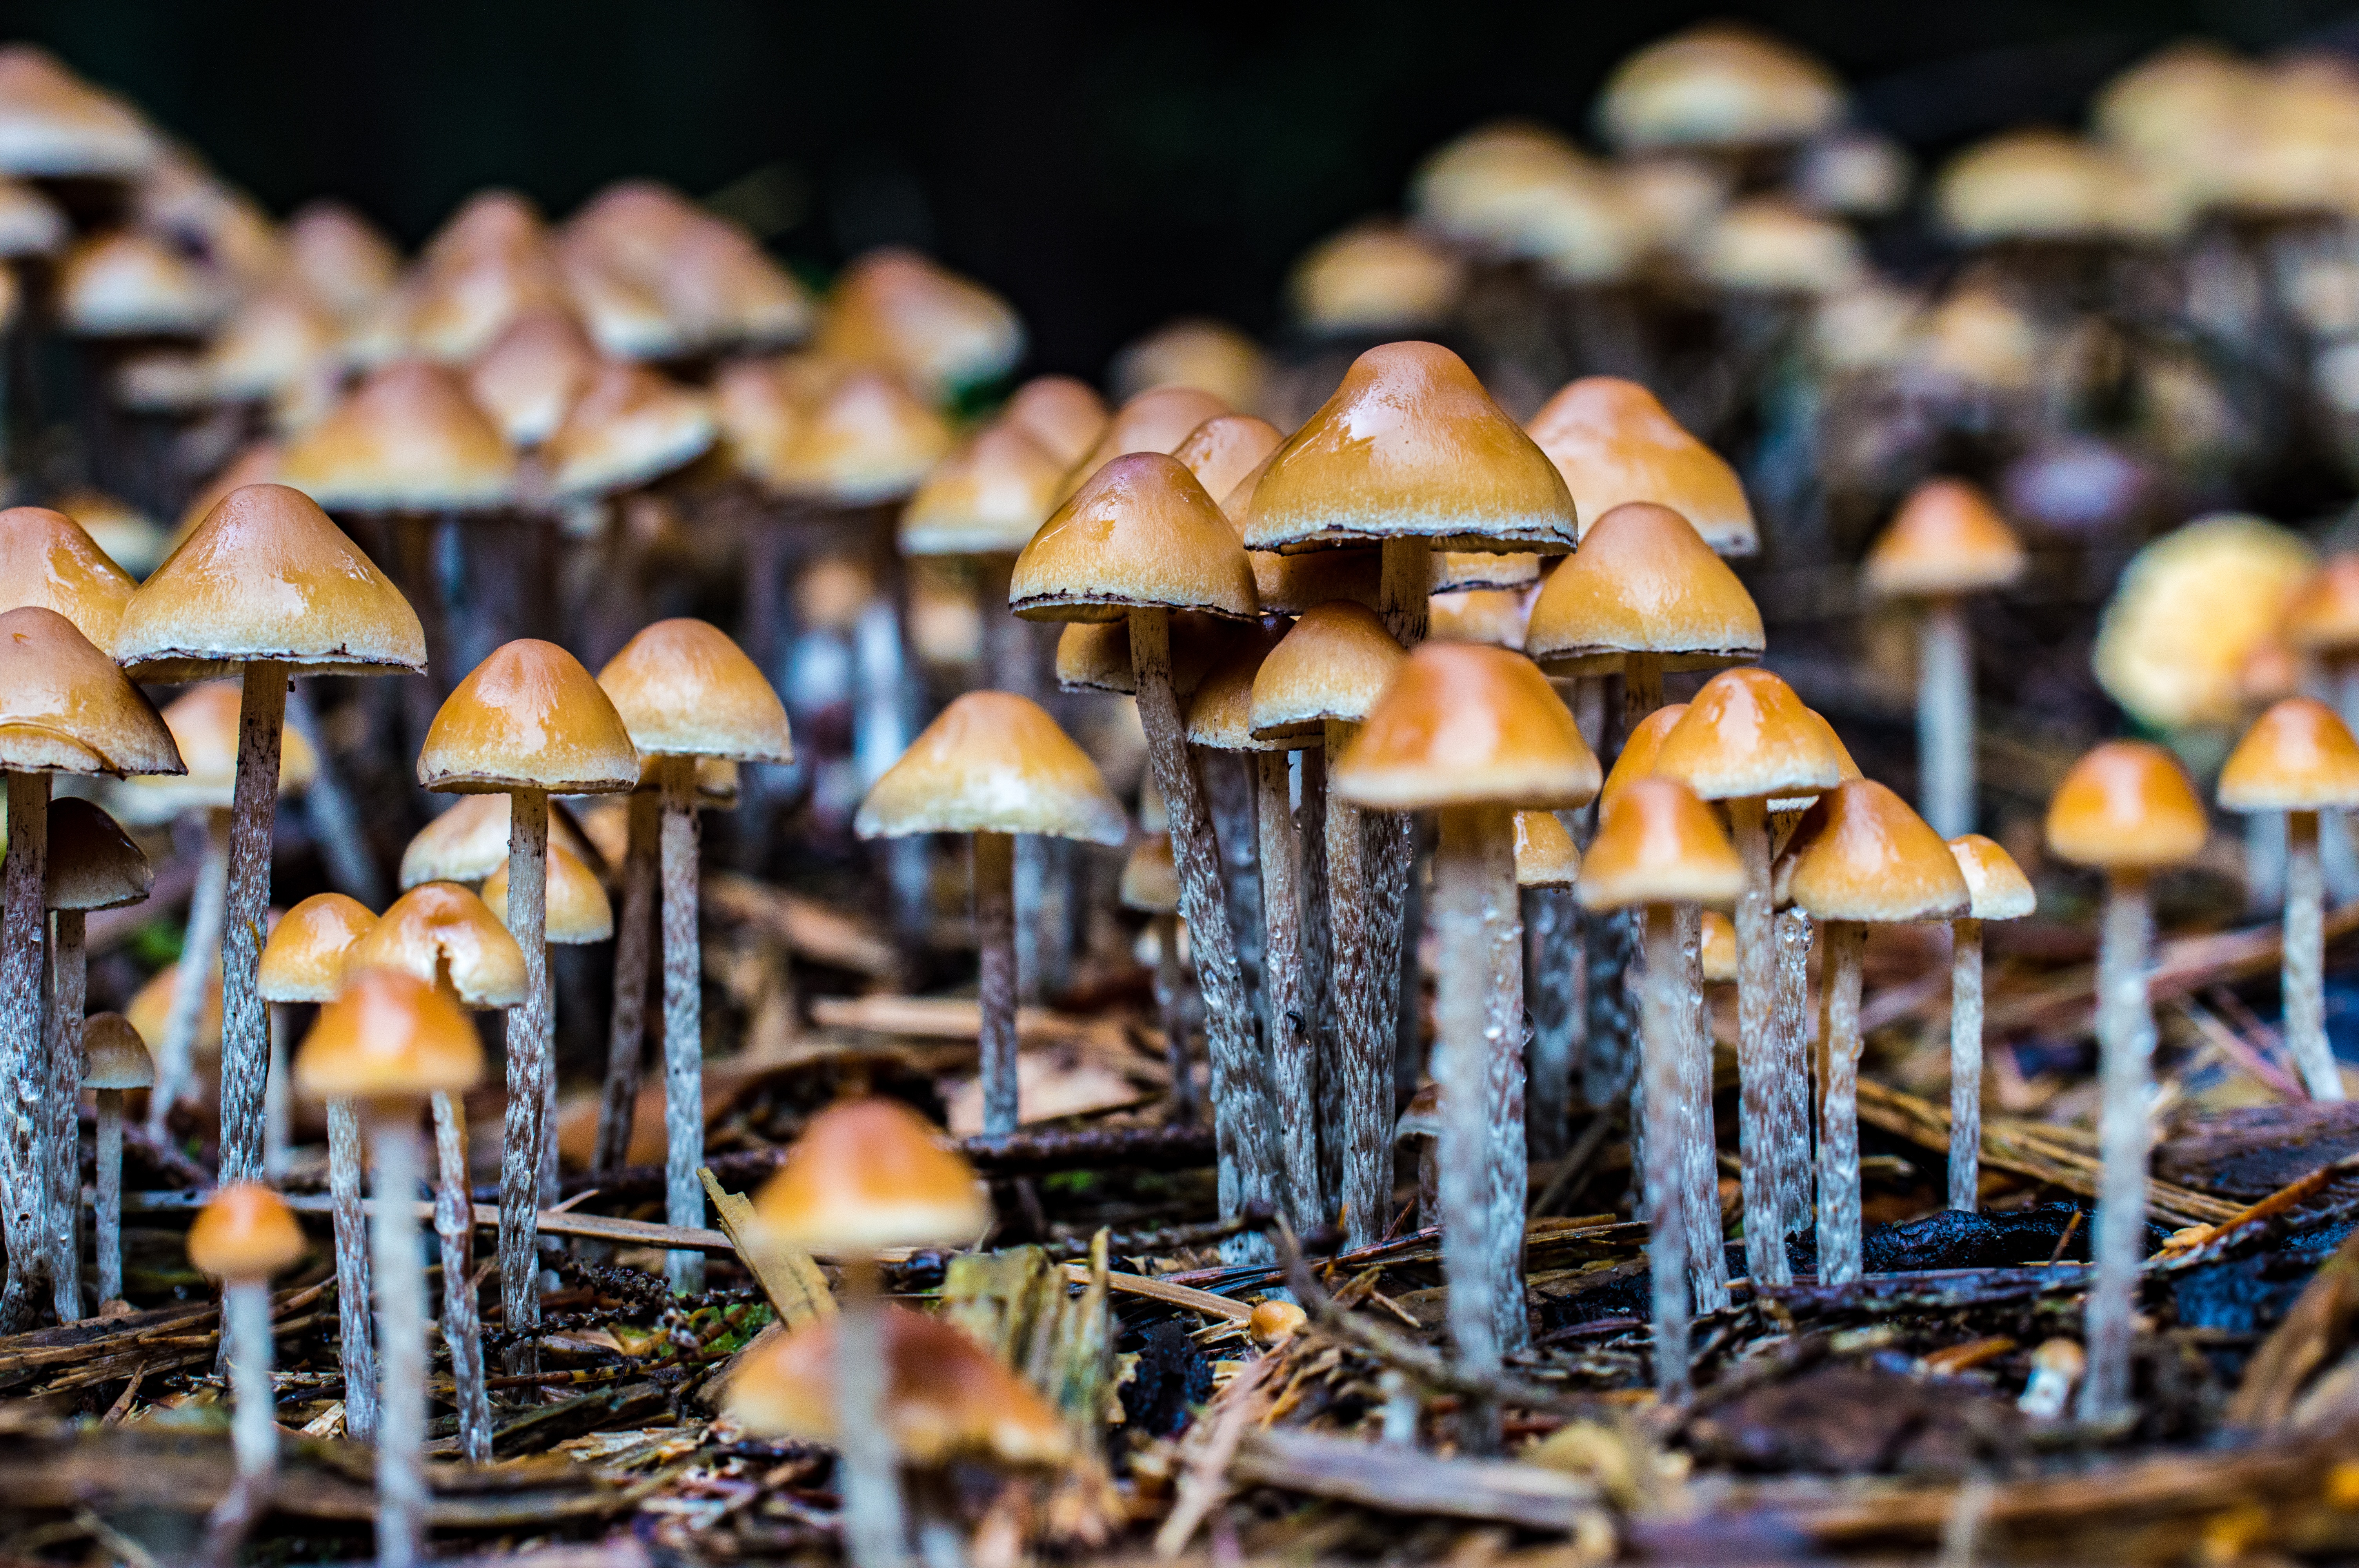
nature, forest, autumn, mushroom, season, fungus, mushrooms, toxic, macro photography, edible mushroom, shiitake, medicinal mushroom, agaricaceae